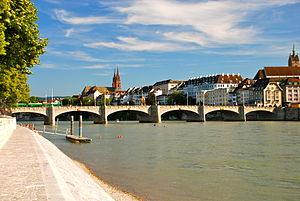
Cette liste contient les ponts présents sur le Rhin et ses bras. Elle est donnée par province néerlandaise, land allemand, département français, canton suisse, land autrichien ou pays depuis l'aval du fleuve vers son amont et précise pour chacun le nom des communes reliées, en commençant par celle située sur la rive gauche.
Une cité-État est un espace géographique contrôlé exclusivement par une ville, qui possède généralement la souveraineté. Historiquement, cela inclut notamment des villes telles que Rome, Athènes et Carthage et les cités-États italiennes de la Renaissance. Seules quelques cités-États existent encore de nos jours. Il existe un consensus assez large pour qualifier Singapour, Monaco et le Vatican de cités-États.
Hermann Hesse est un romancier, poète, peintre et essayiste allemand puis suisse. Il obtint le prix Bauernfeld en 1905, le prix Gottfried Keller en 1936 et, en 1946, le prix Goethe et le prix Nobel de littérature.
La Suisse, en forme longue la Confédération suisse est un pays d'Europe centrale et, selon certaines définitions, de l'Ouest, formé de 26 cantons, avec Berne pour capitale de facto, parfois appelée « ville fédérale ». La Suisse est bordée par l'Allemagne au nord, l'Autriche et le Liechtenstein à l'est-nord-est, l'Italie au sud et au sud-est et la France à l'ouest. C'est un pays sans côte océanique, mais qui dispose d'un accès direct à la mer par le Rhin. La superficie de la Suisse est de 41 285 km². Elle est géographiquement divisée entre les Alpes, le plateau suisse et le Jura. Les Alpes occupent la majeure partie du territoire. La population de la Suisse dépasse les 8,5 millions d'habitants et elle se concentre principalement sur le plateau, là où se trouvent les plus grandes villes. Parmi elles, Zurich, Genève et Bâle sont les agglomérations les plus importantes du pays en termes économiques et de population, et des villes mondiales où se trouvent le siège d'organisations internationales et des aéroports de dimension internationale.